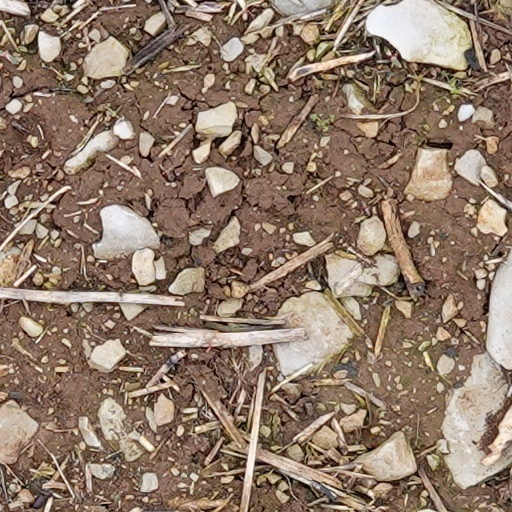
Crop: wheat